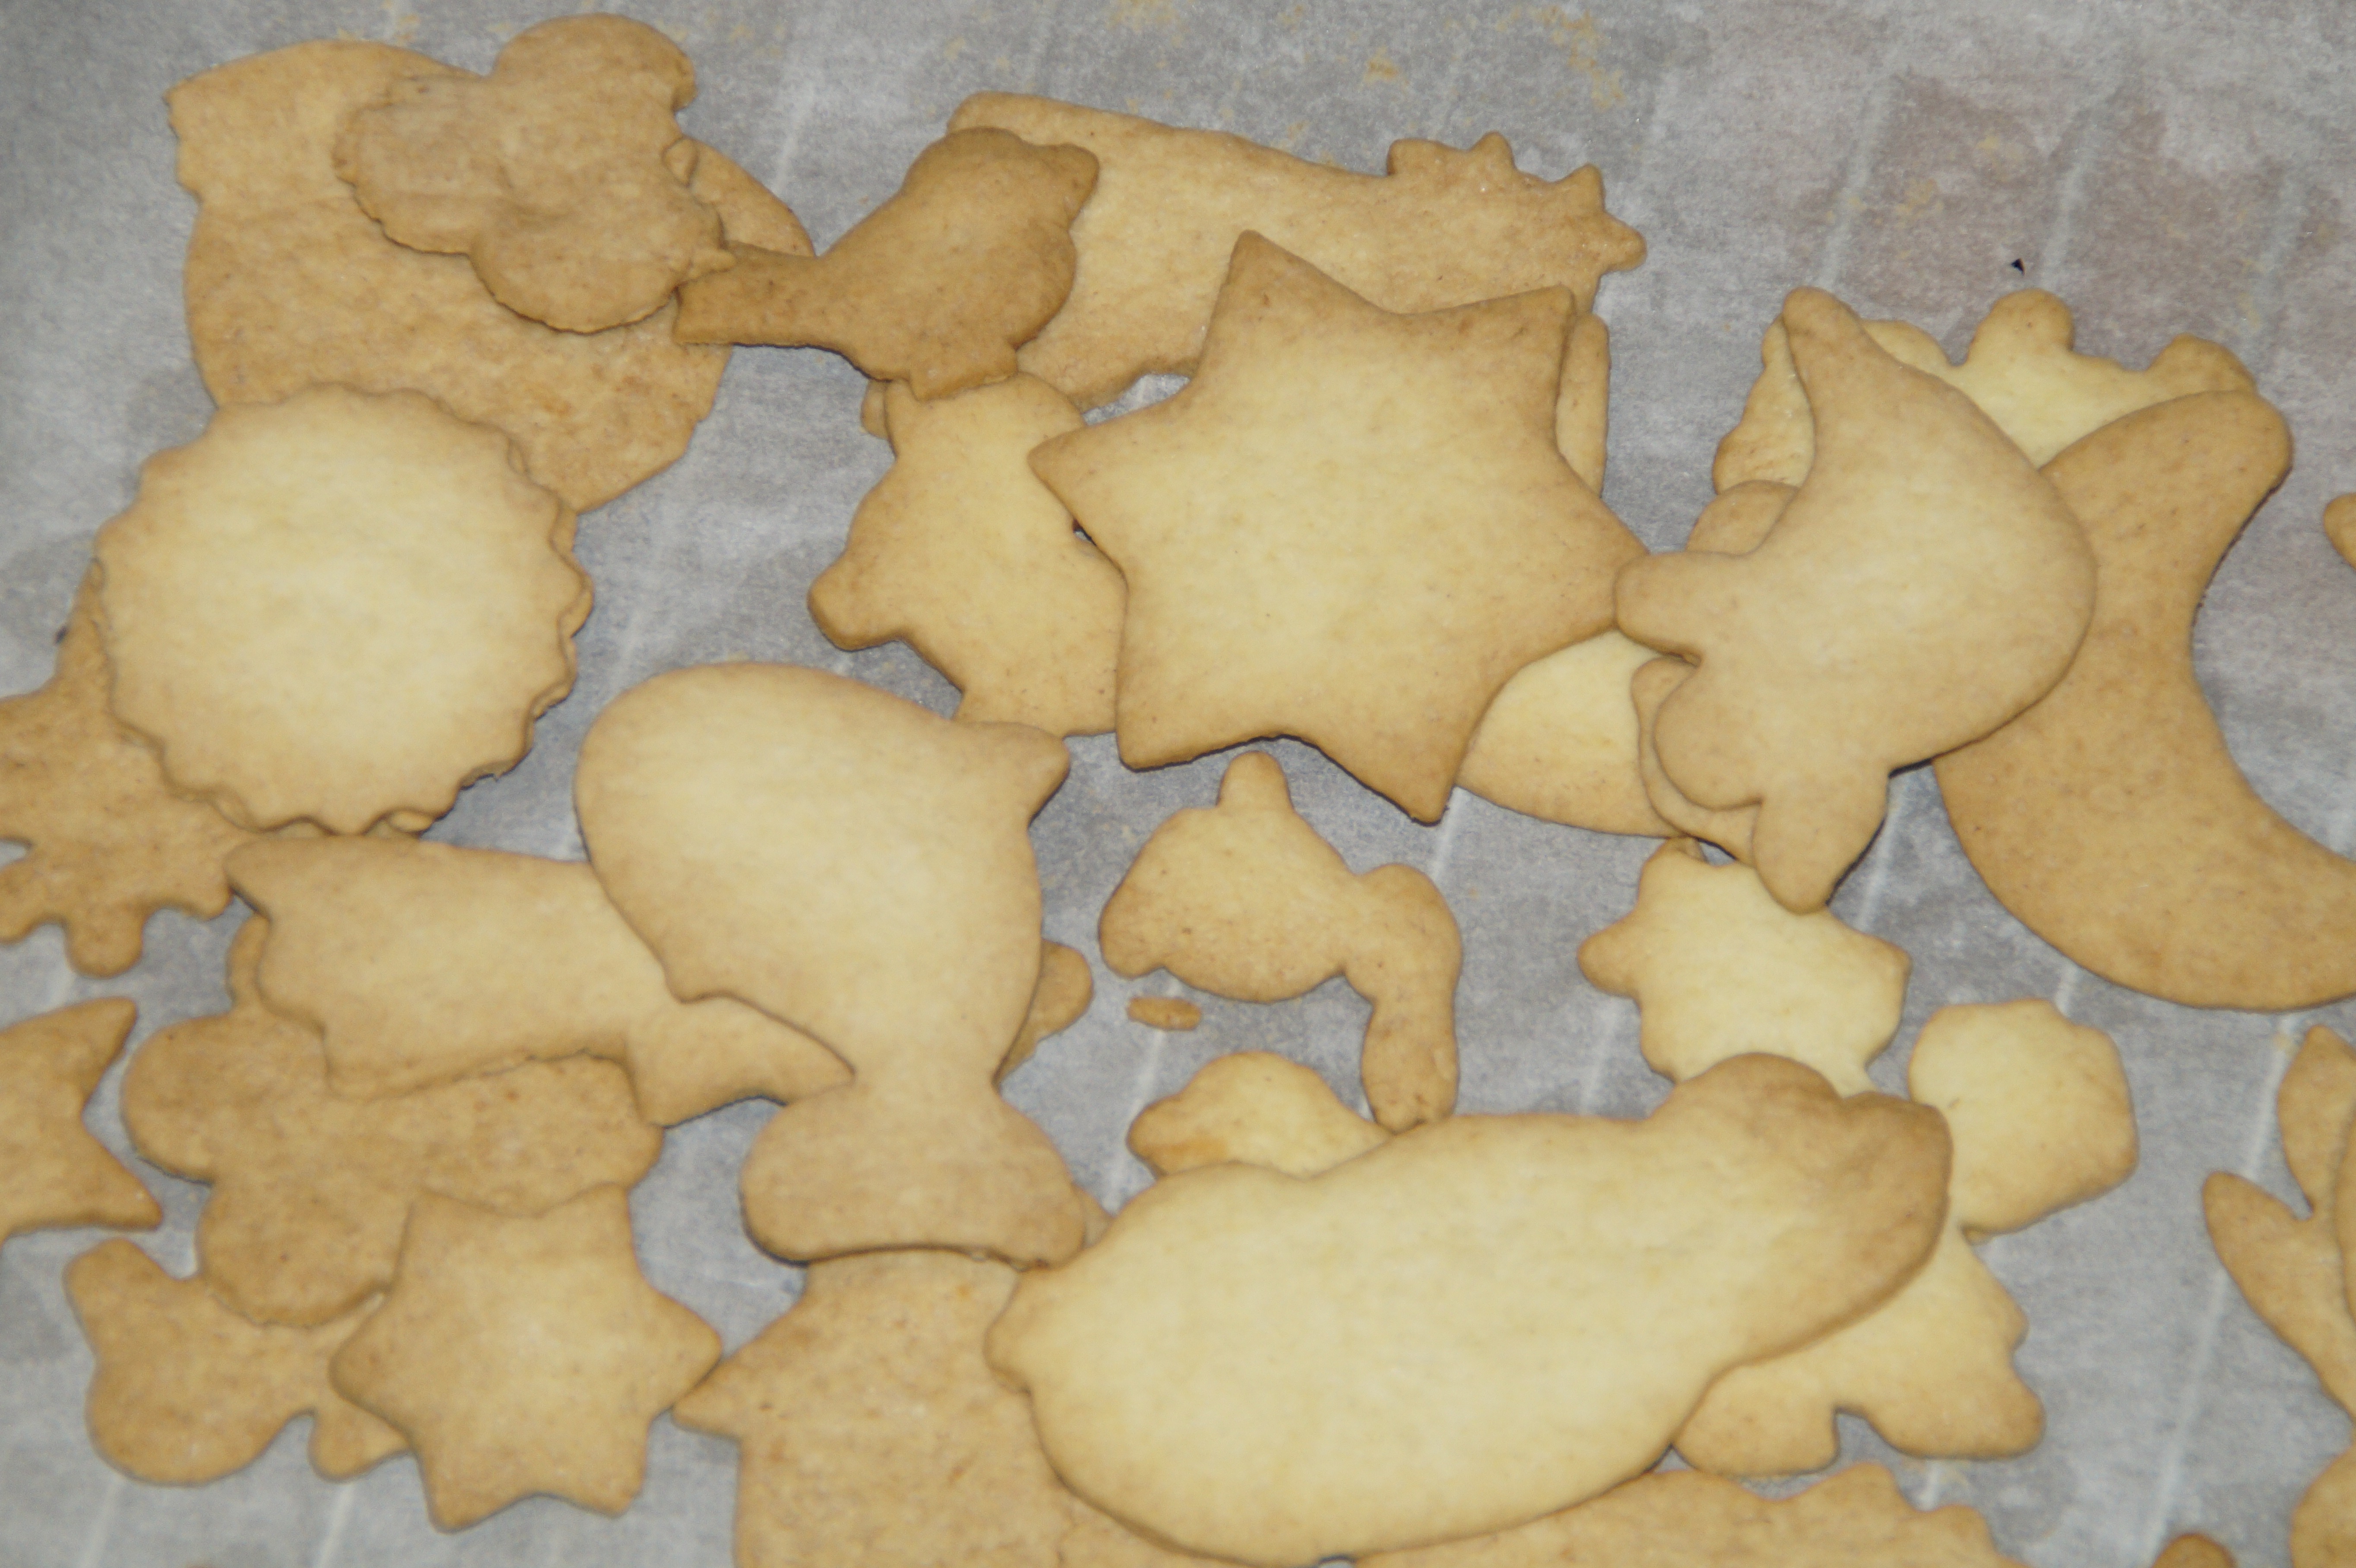
sweet, food, baking, biscuit, christmas, cookie, dessert, delicious, cookie cutter, baked, advent, bake, christmas cookies, christmas time, pastries, cookies, icing, treat, baked goods, small cakes, christmas baking, ausstecherle, finish, junk food, fine pastry, blanks, snack food, cookies and crackers, bredele